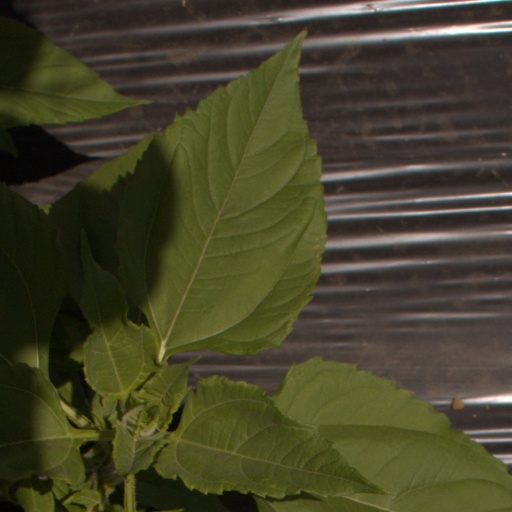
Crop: Jerusalem artichoke